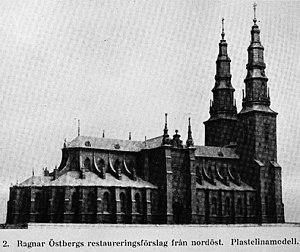
La cathédrale d'Uppsala est la plus grande cathédrale de Scandinavie. C'est aussi le principal édifice religieux de l'Église de Suède.